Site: brandenburg
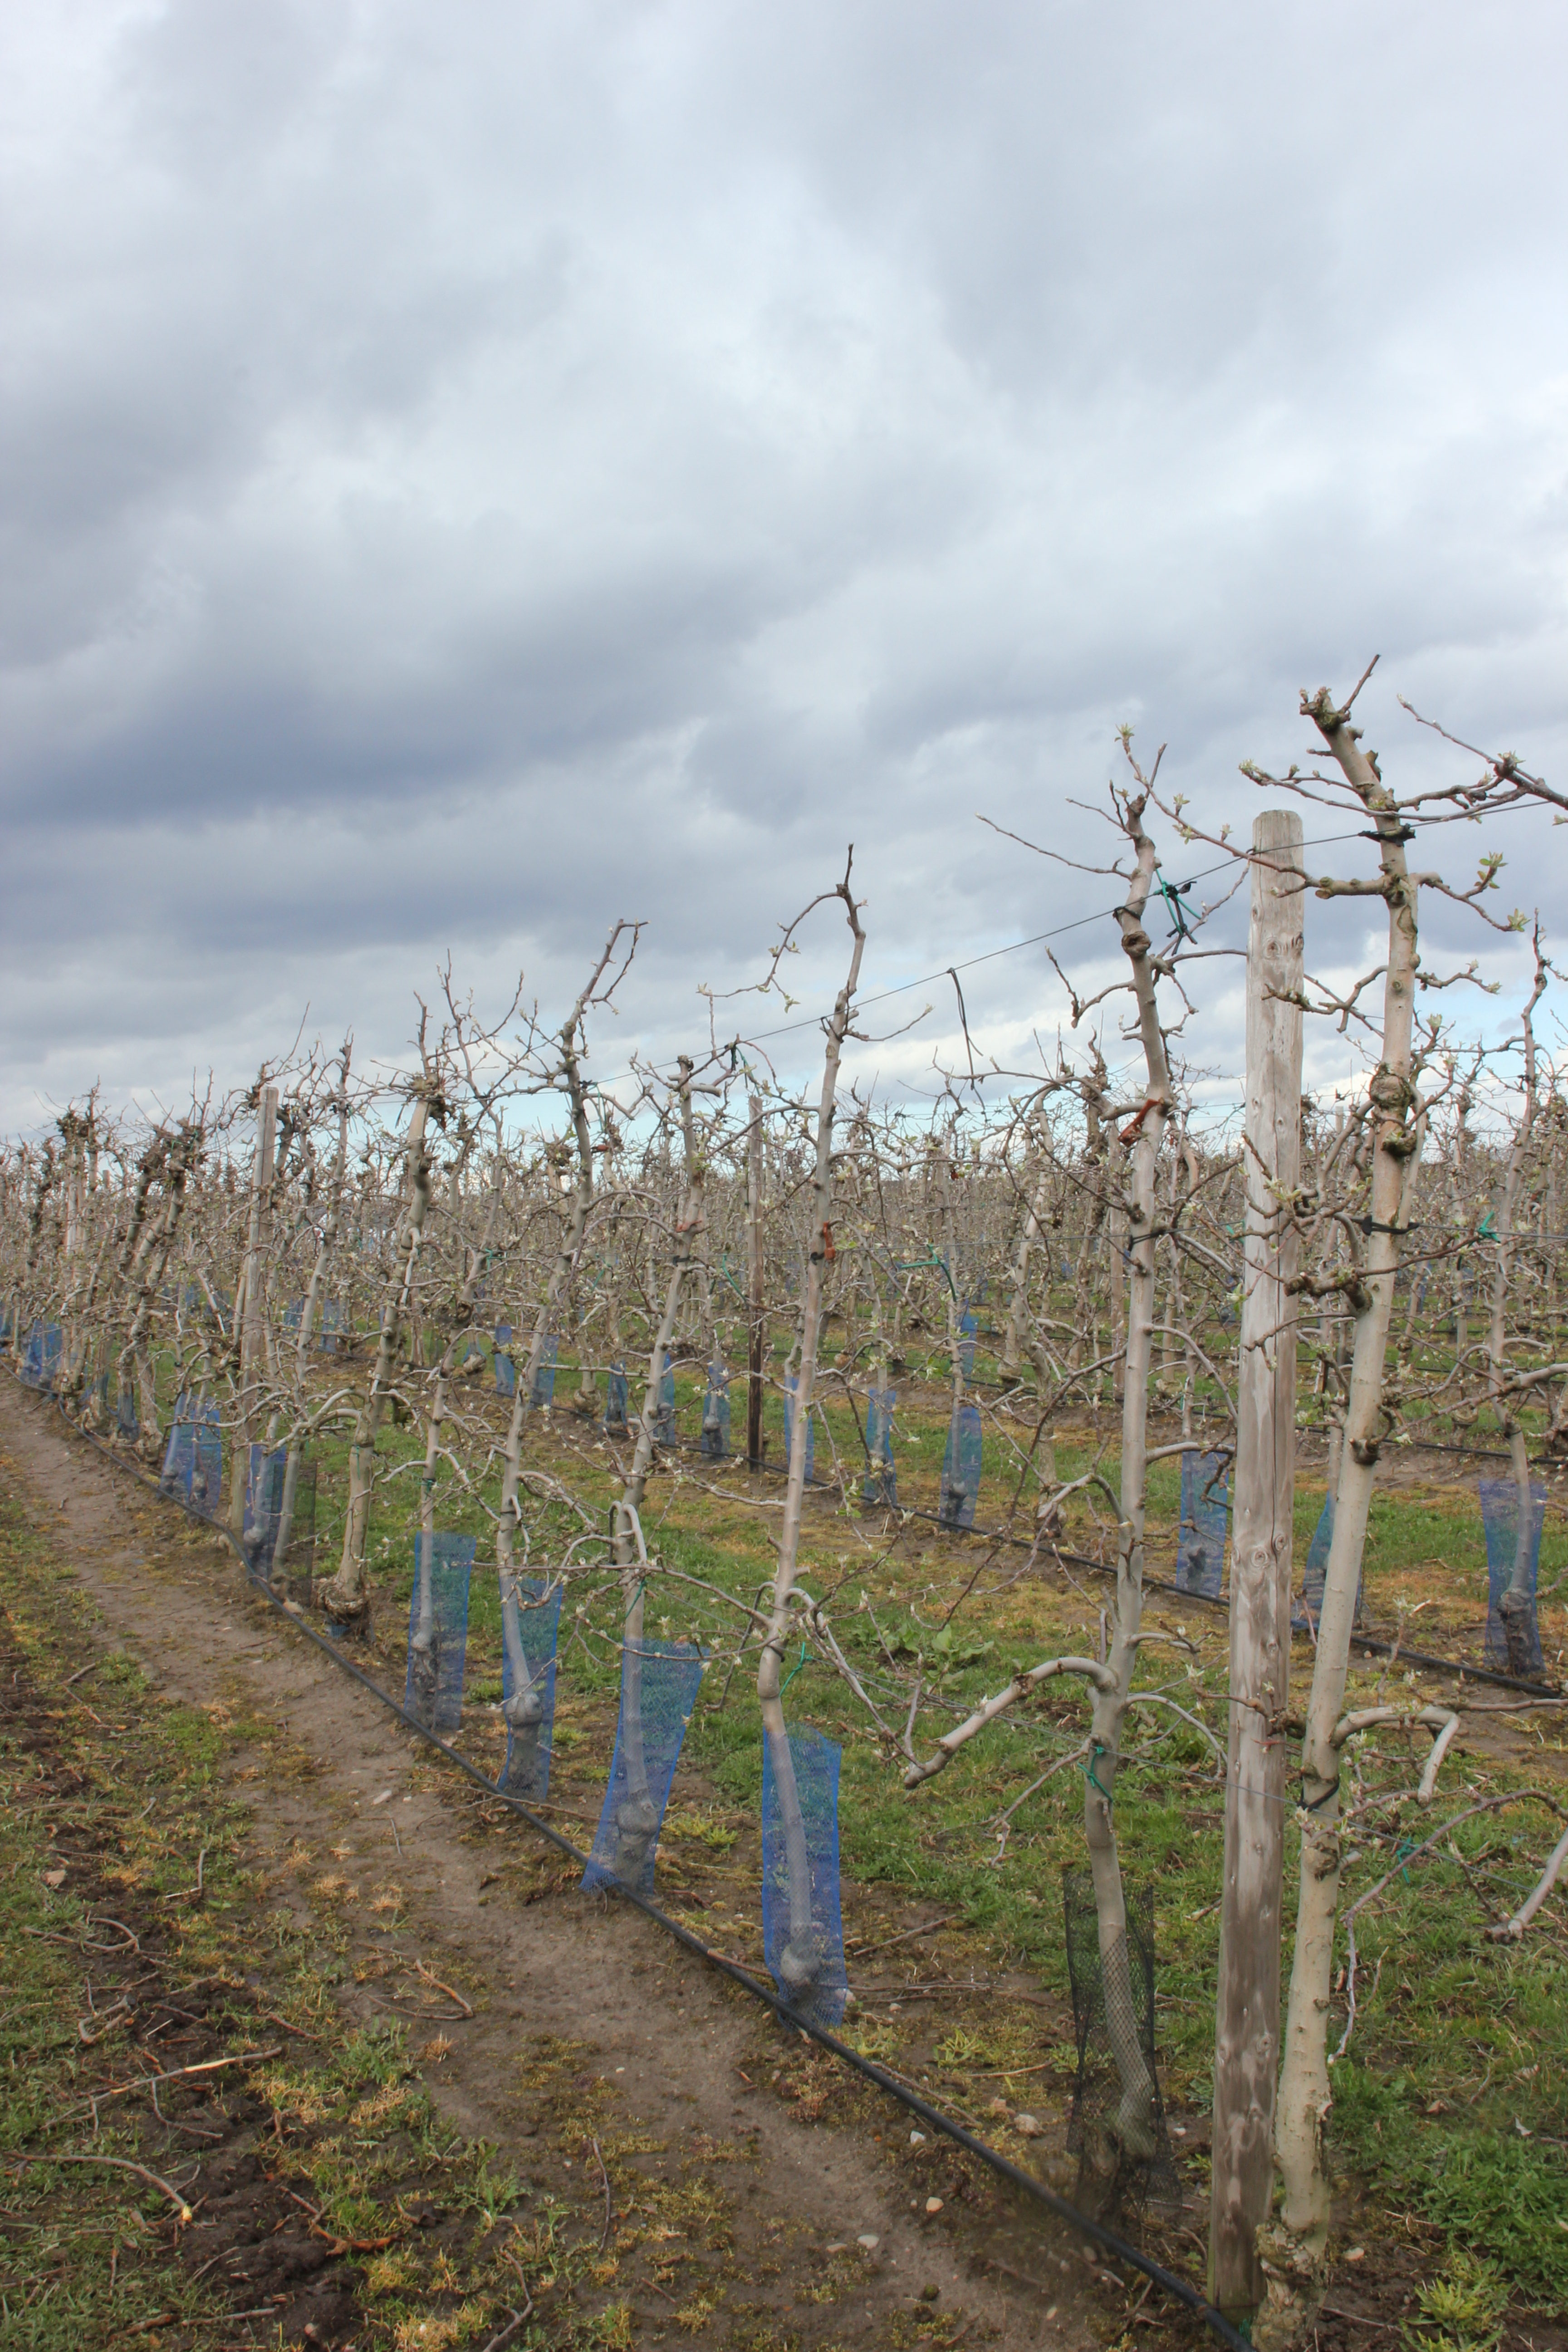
Growth stage (BBCH 55): Inflorescence emergence